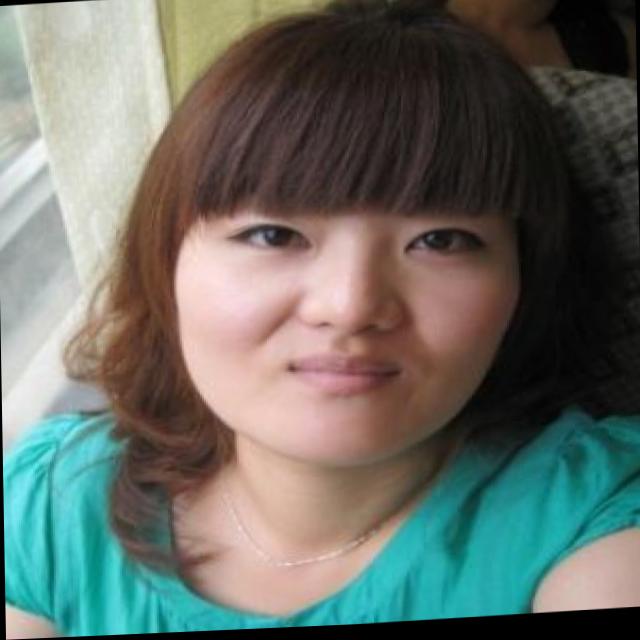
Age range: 21-44